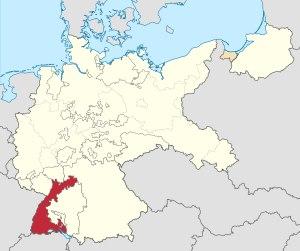
Ludwig Marum, né le 5 novembre 1882 à Frankenthal et décédé le 29 mars 1934 dans le camp de concentration de Kislau près de Bruchsal, était un avocat et homme politique allemand, membre du Parti social-démocrate d'Allemagne.
La république de Bade est un ancien État du sud-ouest de l'Allemagne, créé en 14 novembre 1918 à l'issue de la Première Guerre mondiale, lorsque la monarchie fut abolie dans le grand-duché de Bade. La république devint alors un Land de la république allemande de Weimar.